The Village (1953 film)

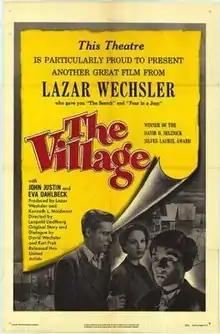
Film poster

The Village is a 1953 Swiss drama film directed by Leopold Lindtberg.